John Dewey

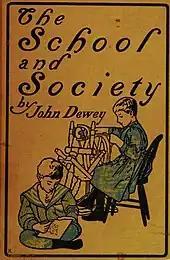

In "The School and Society" (Dewey, 1899) and "Democracy of Education" (Dewey, 1916), Dewey claims that rather than preparing citizens for ethical participation in society, schools cultivate passive pupils via insistence upon mastery of facts and disciplining of bodies. Rather than preparing students to be reflective, autonomous and ethical beings capable of arriving at social truths through critical and intersubjective discourse, schools prepare students for docile compliance with authoritarian work and political structures, discourage the pursuit of individual and communal inquiry, and perceive higher learning as a monopoly of the institution of education (Dewey, 1899; 1916).